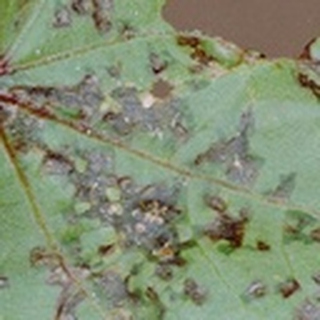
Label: cotton_bacterial_blight